Nancy Haigwood

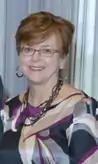
Haigwood in 2013

Nancy Logan Haigwood is an American scientist. She is a professor and a former director of the Oregon National Primate Research Center. Haigwood is an HIV/AIDS researcher and serves as a volunteer board member on the Cascade AIDS Project. She is an advocate of science education and outreach.